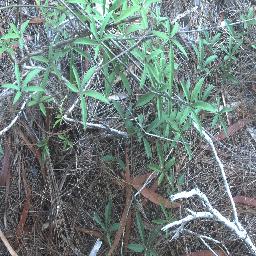
Label: negative